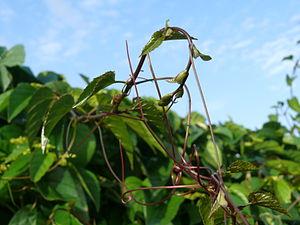
Cissus antarctica est une des espèces les plus connues de vitaceae. Elle est originaire d'Australie. C'est une plante grimpante à l'aide de vrilles, souvent utilisée comme plante d'appartement.